Aerial photography

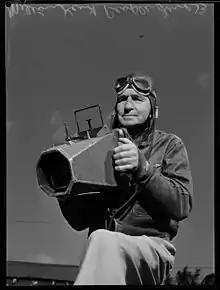
Milton Kent with his aerial camera, June 1953, Milton Kent Studio, Sydney

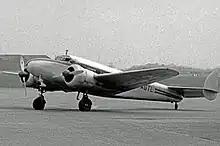
Sidney Cotton's Lockheed 12A, in which he made a high-speed reconnaissance flight in 1940

Kite aerial photography was pioneered by British meteorologist E.D. Archibald in 1882. He used an explosive charge on a timer to take photographs from the air. The same year, Cecil Shadbolt devised a method of taking photographs from the basket of a gas balloon, including shots looking vertically downwards. One of his images, taken from over Stamford Hill, is the earliest extant aerial photograph taken in the British Isles. A print of the same image, "An Instantaneous Map Photograph taken from the Car of a Balloon, 2,000 feet high", was shown at the 1882 Photographic Society exhibition.